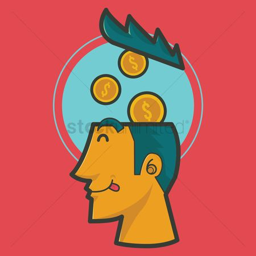
money minded : a man s head with coins